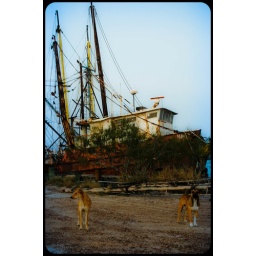
Abandoned shrimp boats in Port Isabel TX. Two stray dogs roaming around the port.